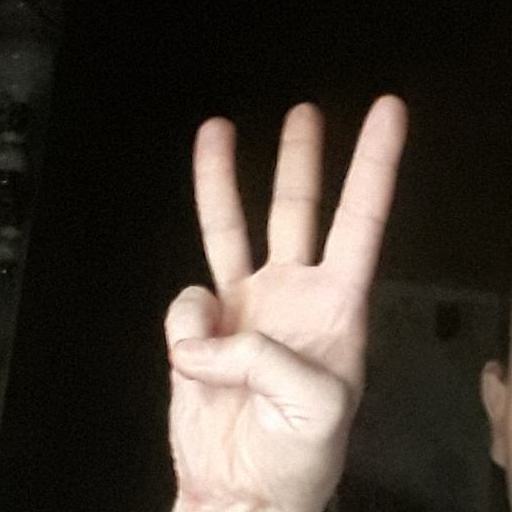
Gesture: three